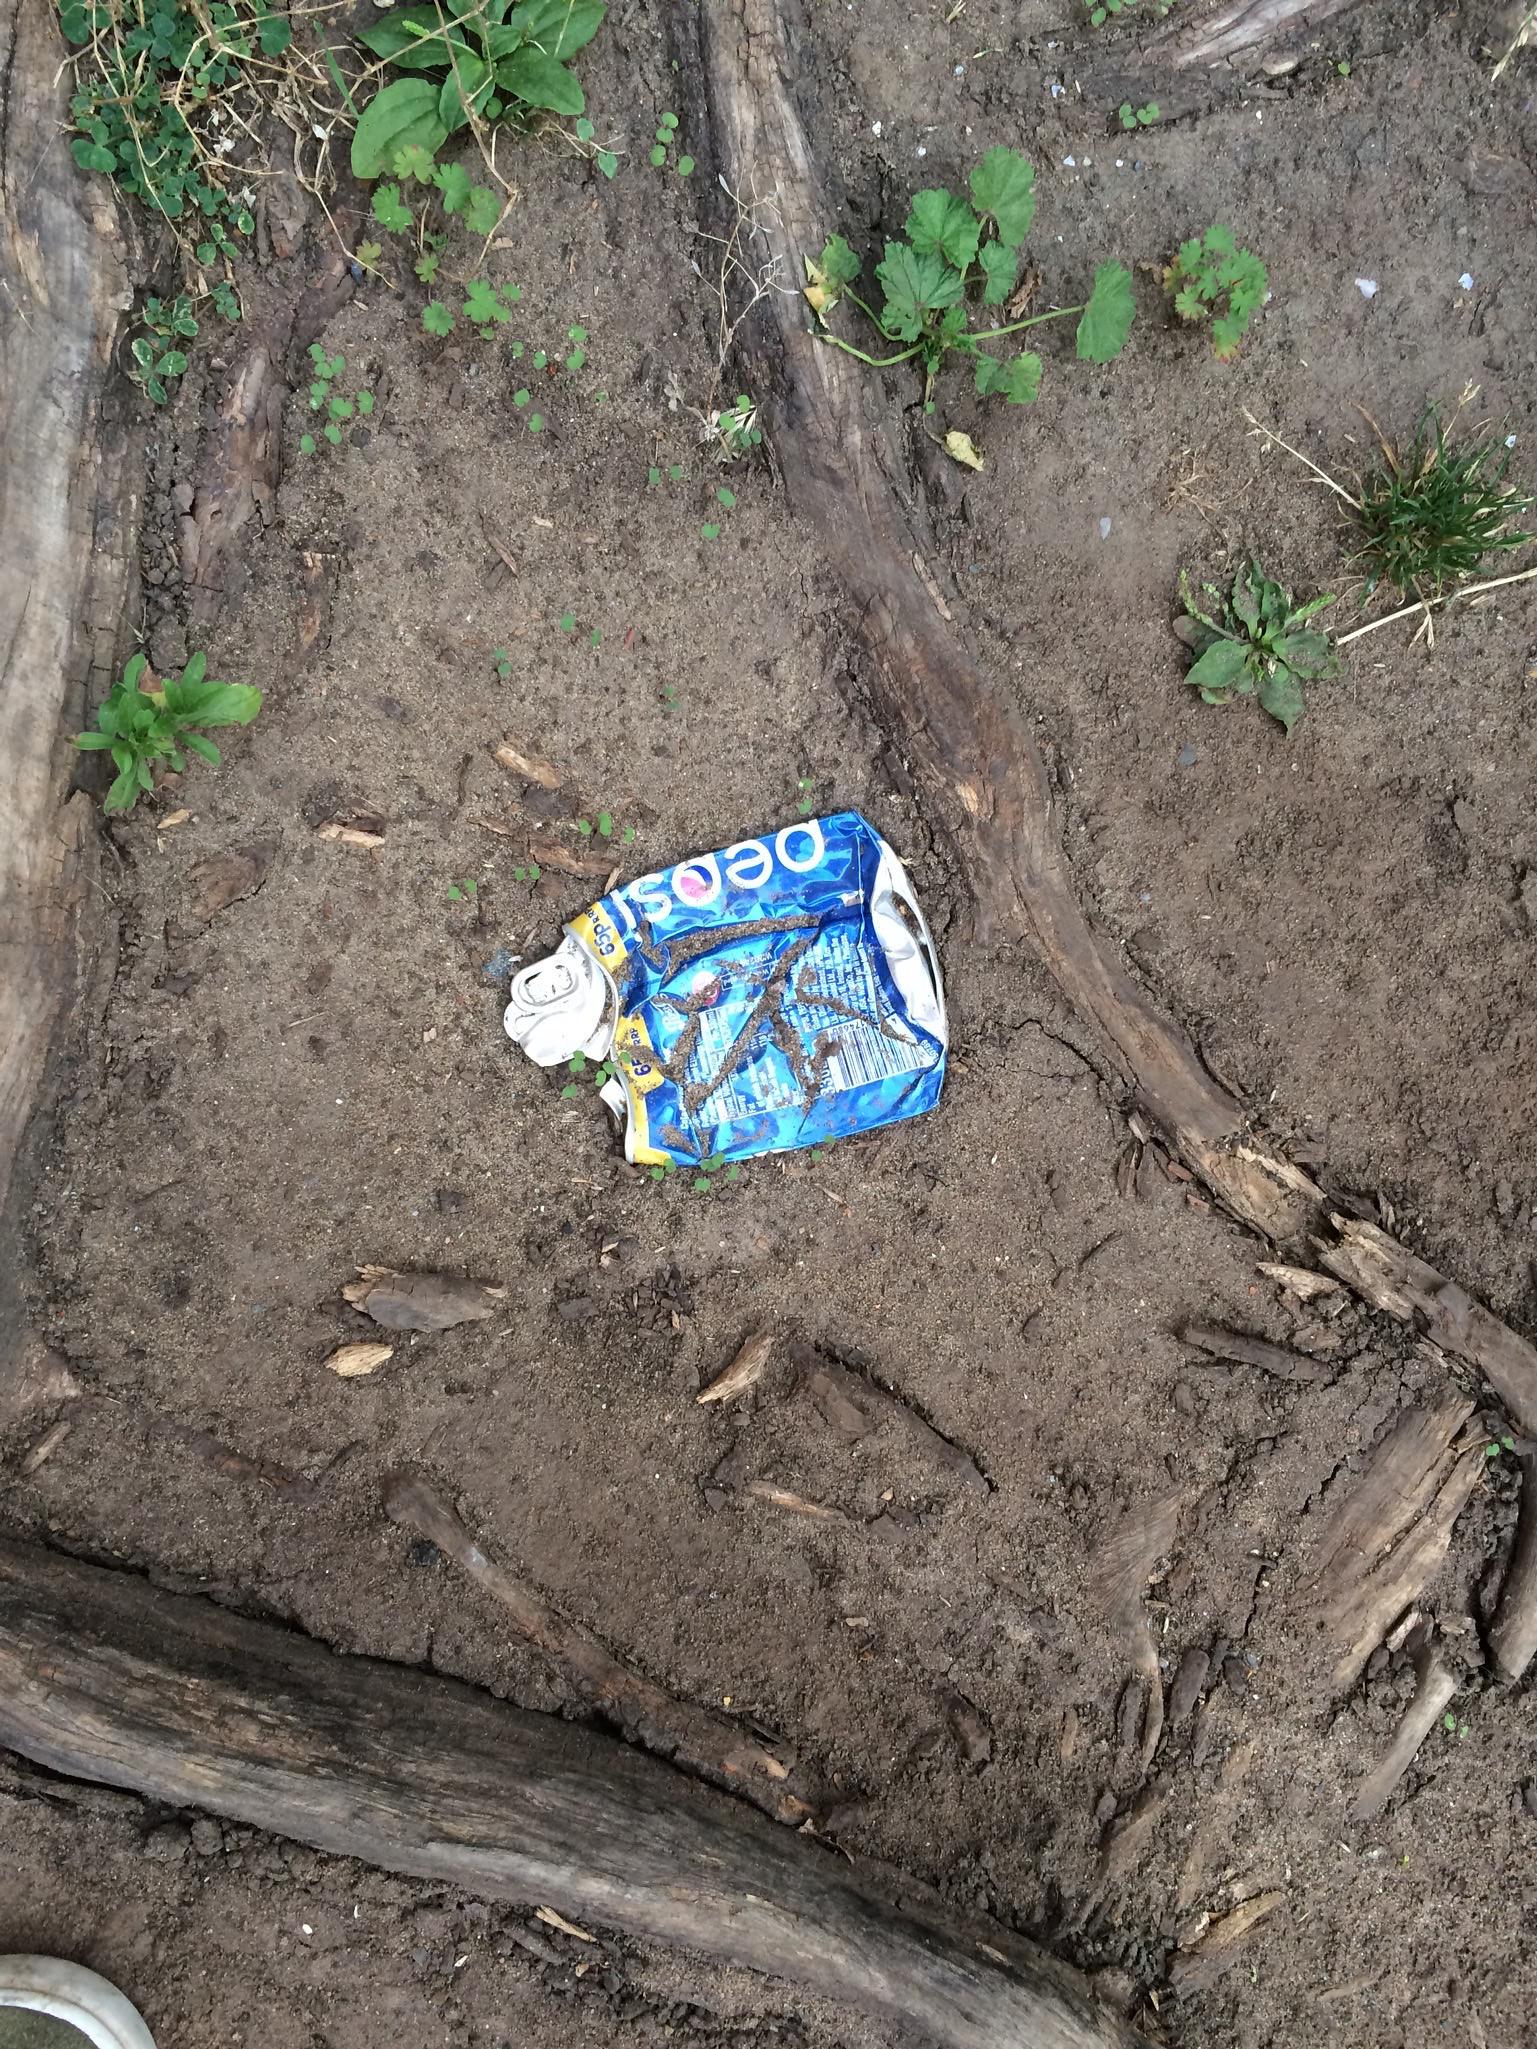
Object: Drink can (Can)

Object: Pop tab (Pop tab)